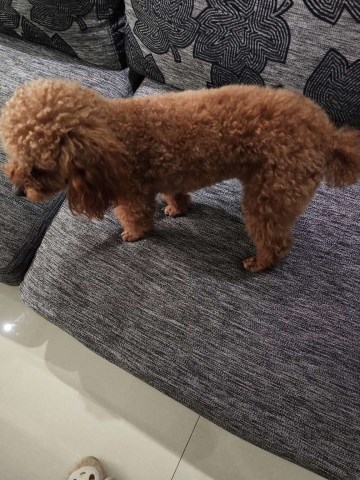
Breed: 7449-n000128-teddy